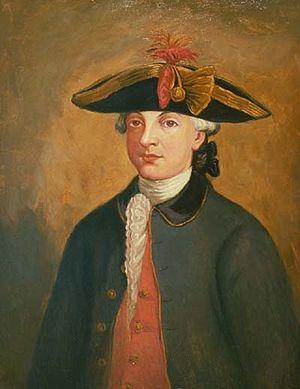
Esteban Rodriguez Miro, aussi connu comme Esteban Miro et Estevan Miro, est un officier de l'armée espagnole puis gouverneur de Louisiane et de Floride Occidentale de 1785 à 1791.